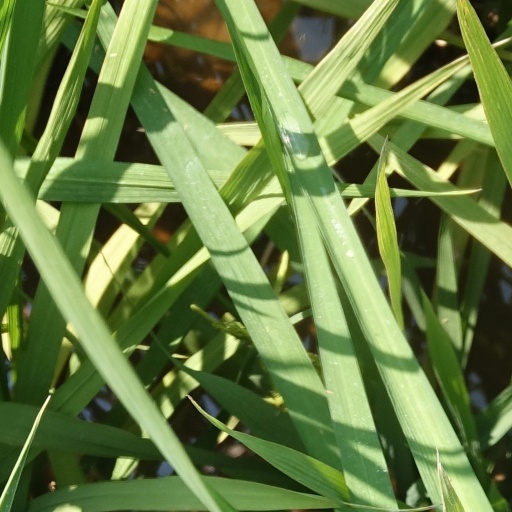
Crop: rice